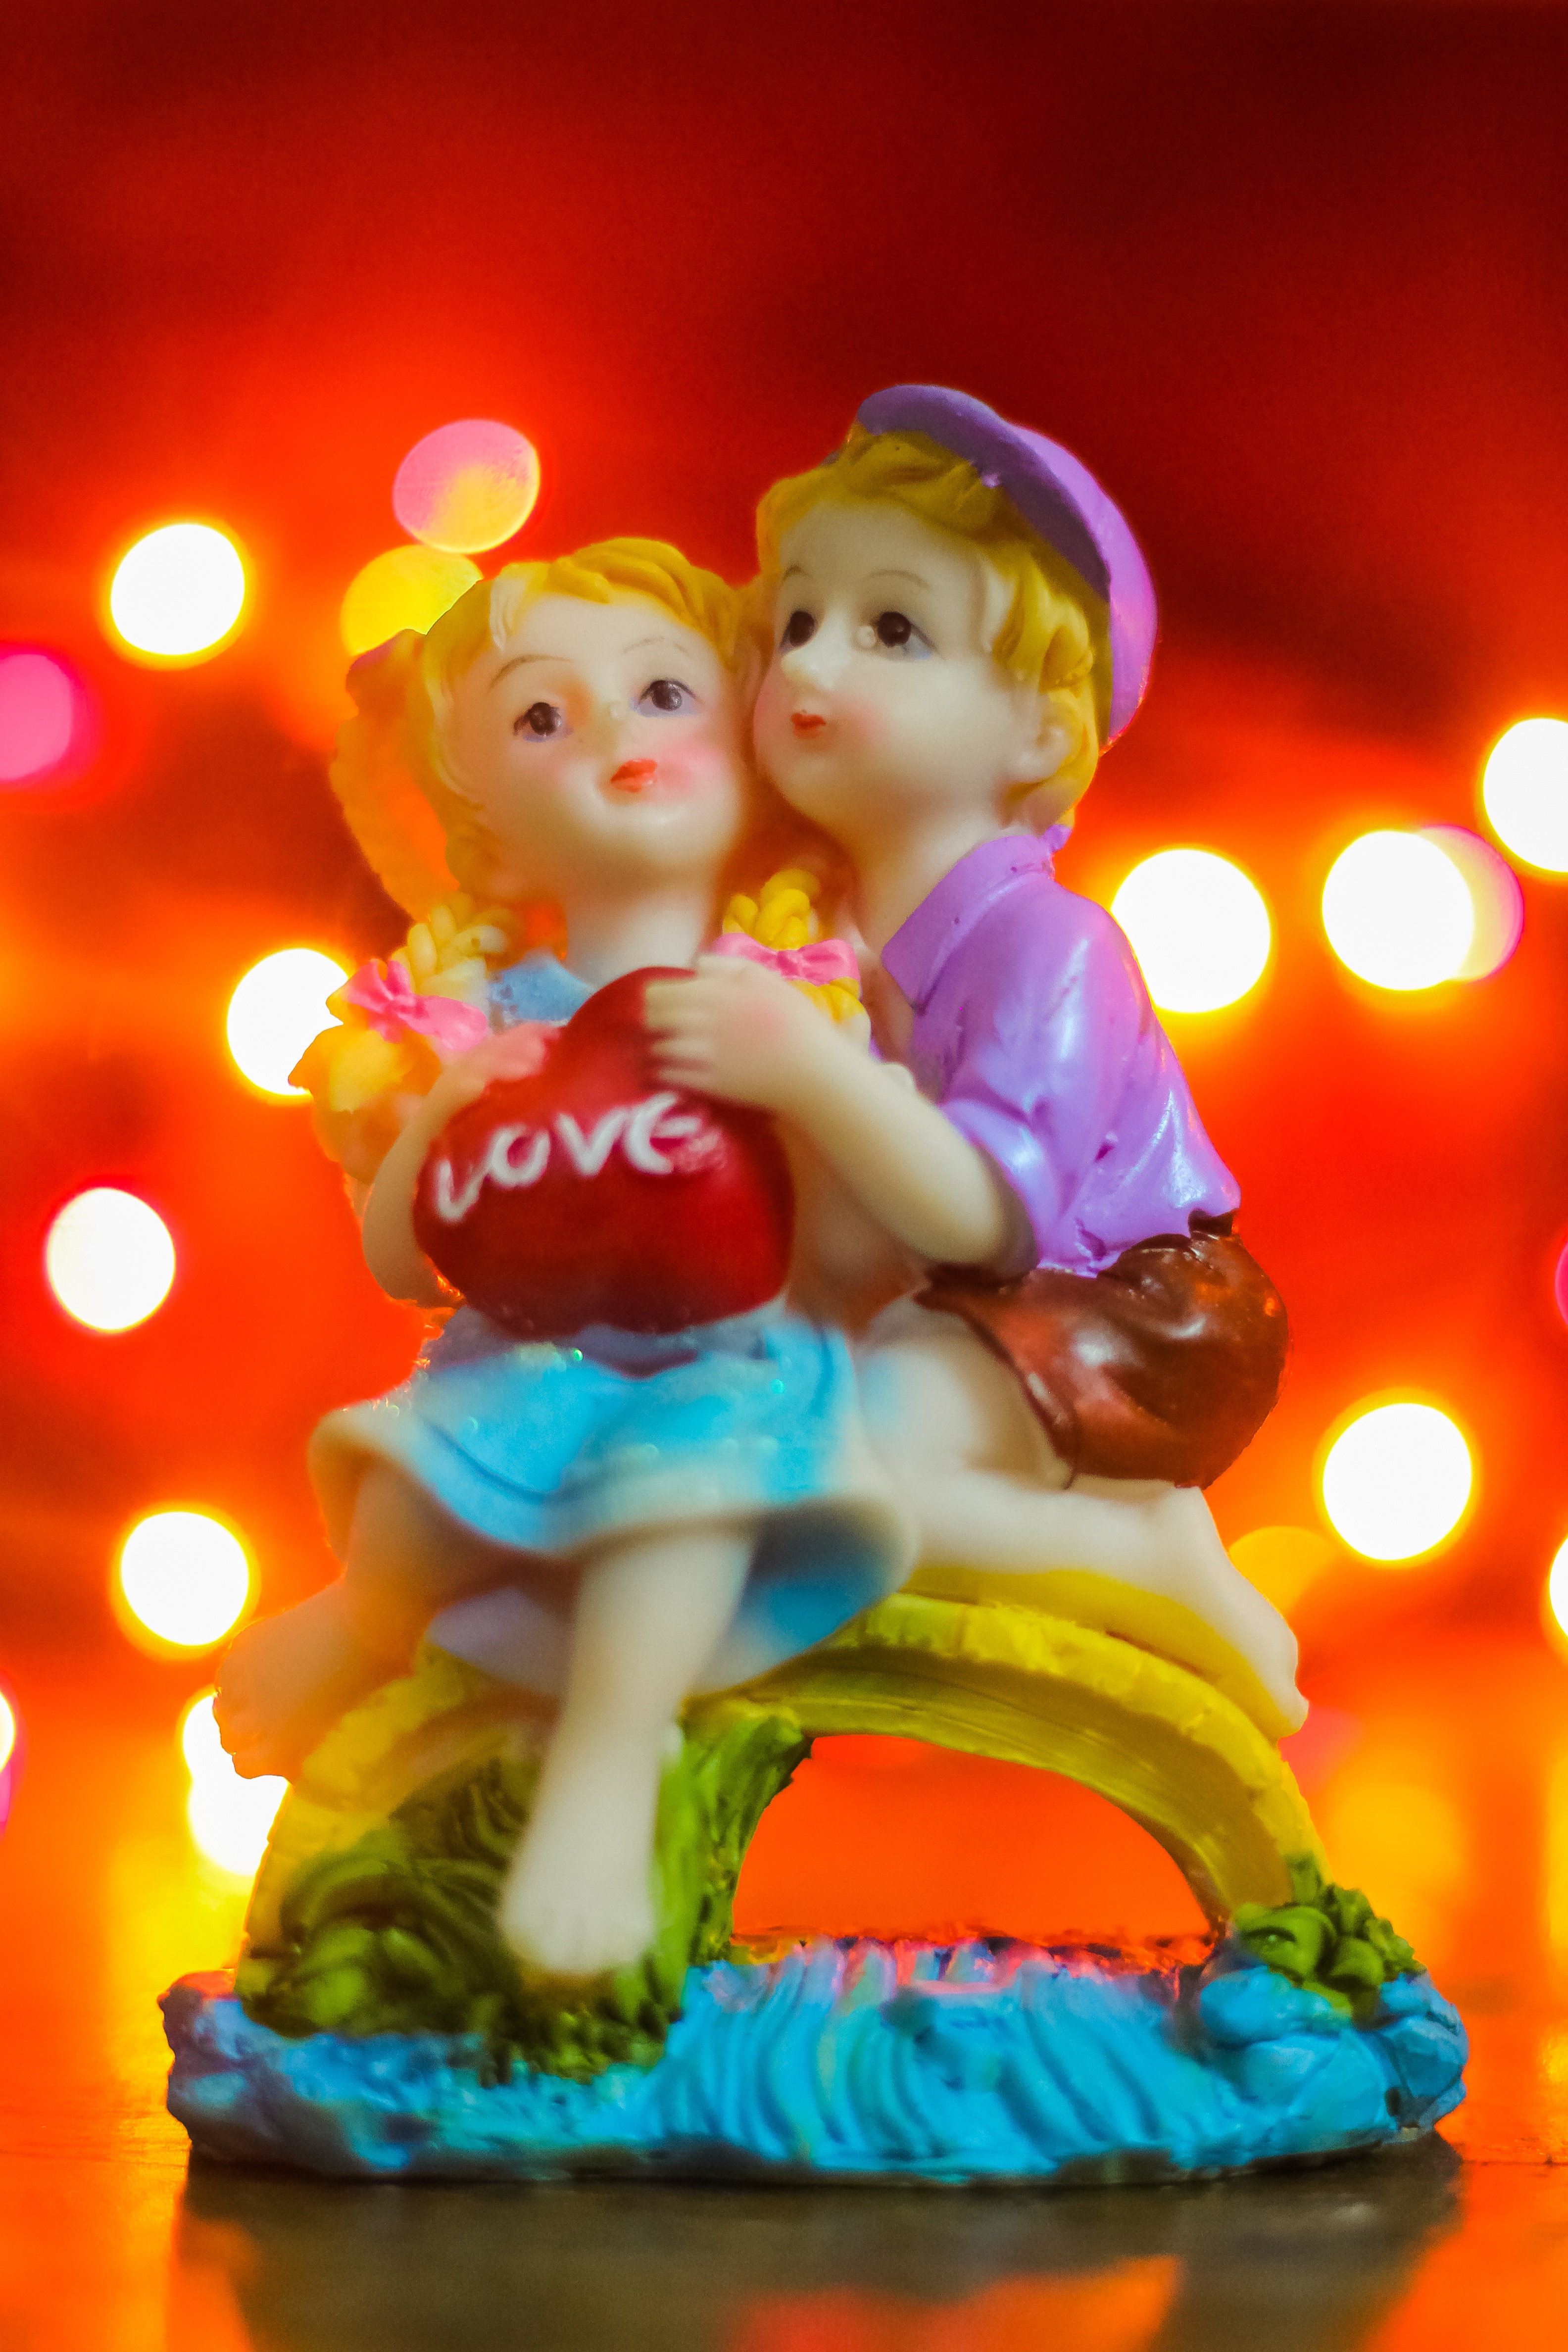
outdoor, people, love, portrait, child, together, lifestyle, toy, smiling, cheerful, laughing, happy, happiness, joy, joyful